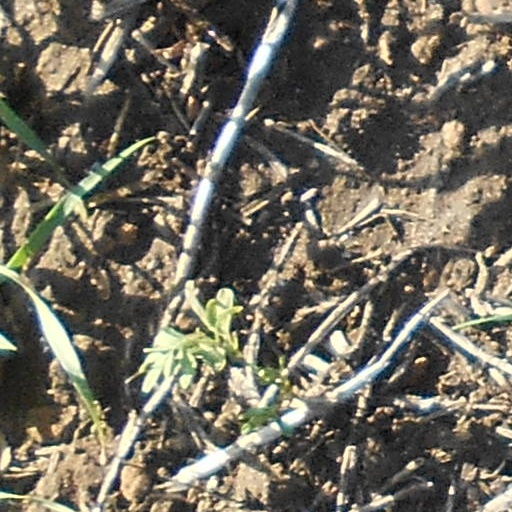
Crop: wheat